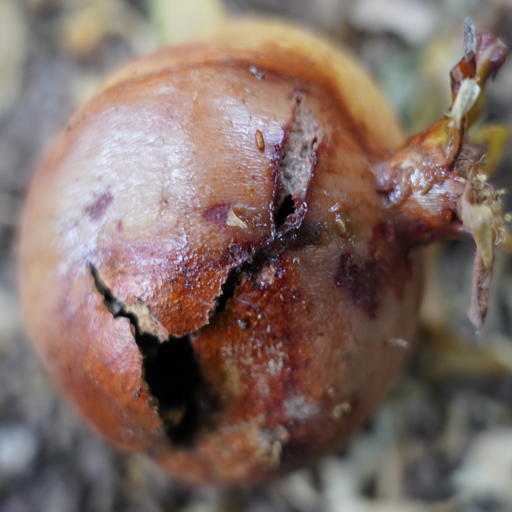
Label: Ectomyelois ceratoniae